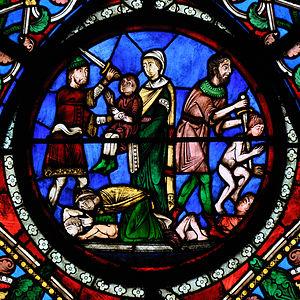
Vitrail de la Basilique Saint-Denis (chapelle Saint Maurice).Créé au 19ème siècle par Eugène Viollet-Le-Duc et Alfred Gérente: le massacre des Innocents.